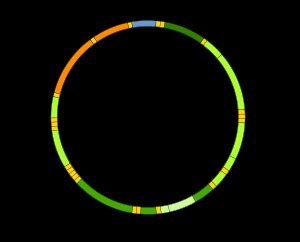
Mitokondrielt DNA
Dele af mitochondrielt DNA er involveret i sygdomme
Mitokondrier har deres eget arvemateriale, mitokondrielt DNA, mtDNA eller mDNA og også det nødvendige maskineri til syntese af RNA og proteiner. Det mitokondrielle DNA nedarves kun maternelt. Hver celle har fra 100 til 10.000 kopier af mDNA. Mitokondrielt DNA består af omkring 16.600 basepar. Til sammenligning består det humane kerne-bundne DNA af 3.000.000.000 basepar og chloroplast DNA, ctDNA eller cpDNA af 120.000-170.000 basepar.